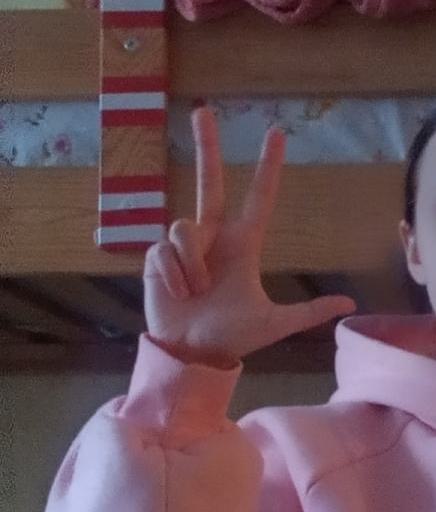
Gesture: three2